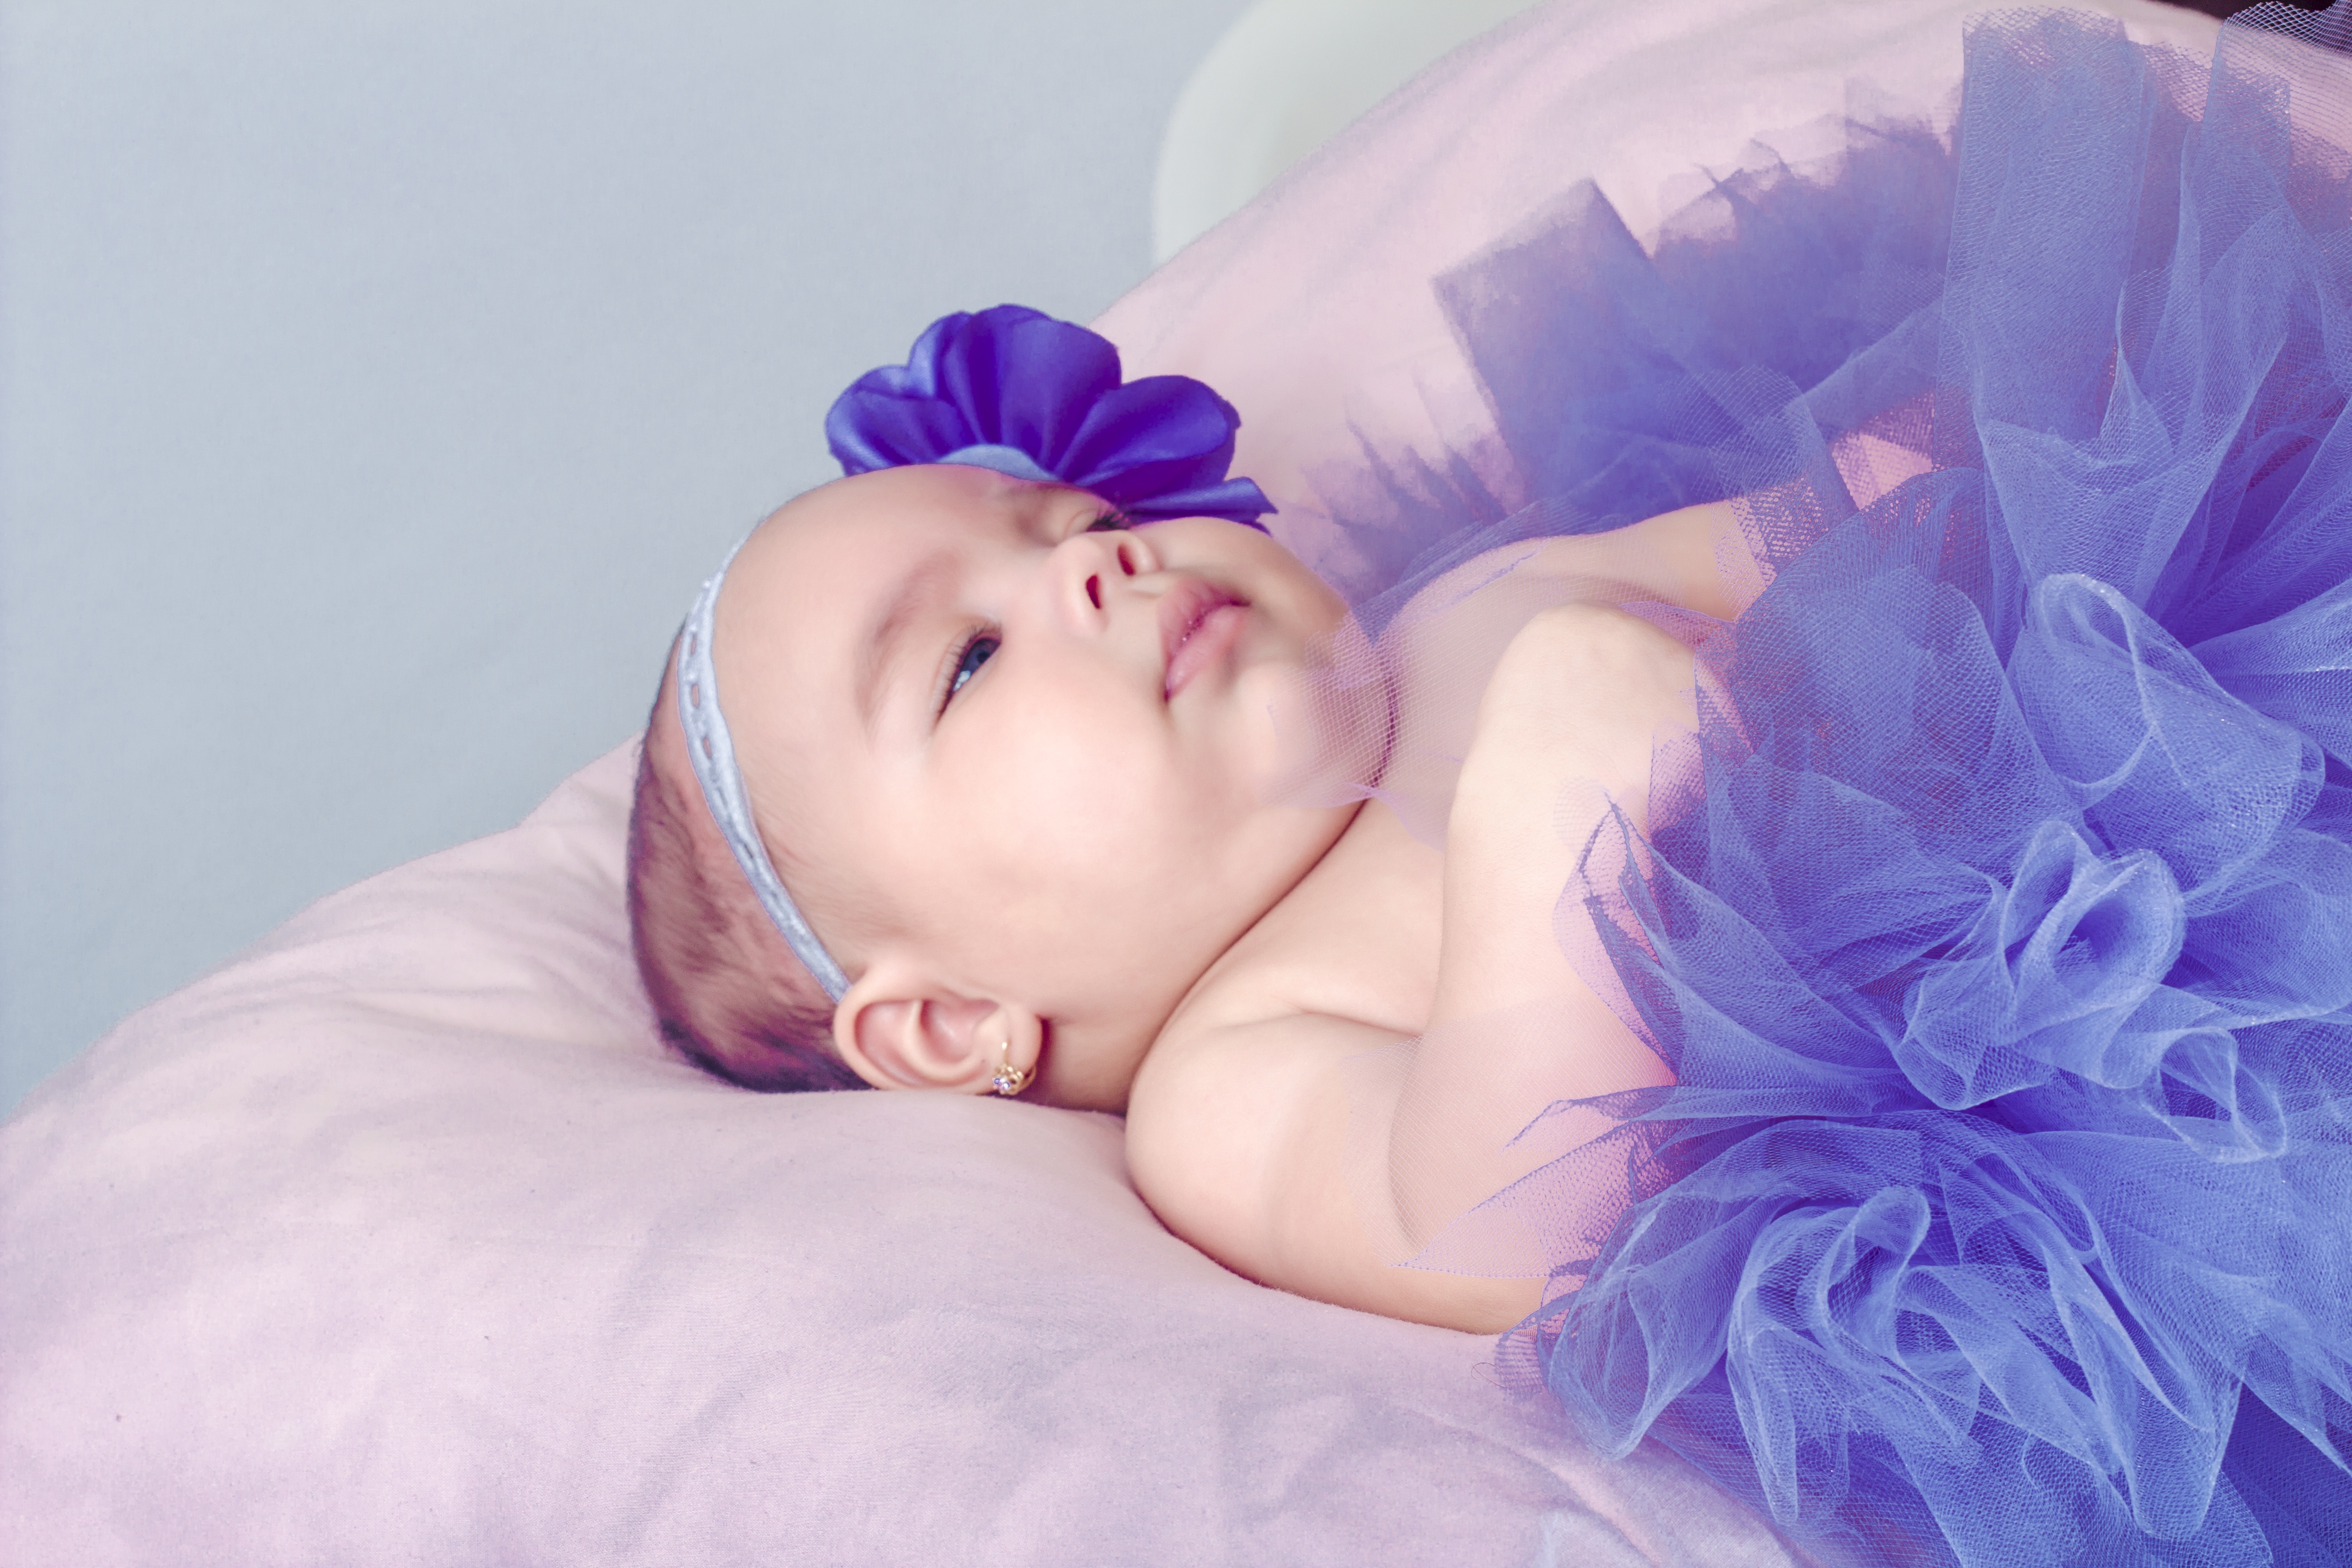
person, girl, woman, photography, flower, purple, petal, female, romance, child, blue, pink, baby, dress, hands, infant, toddler, eye, photograph, beauty, nice, organ, petite, babe, interaction, photo shoot, bebe, pink dress, portrait of girl